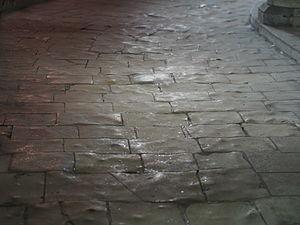
Pavement de l'église Saint-Étienne de Nevers (France).
L'église Saint-Étienne de Nevers est une église romane datant de la fin du XIᵉ siècle, située dans la commune de Nevers en France.